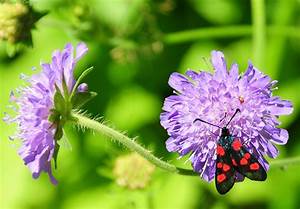
Label: butterfly